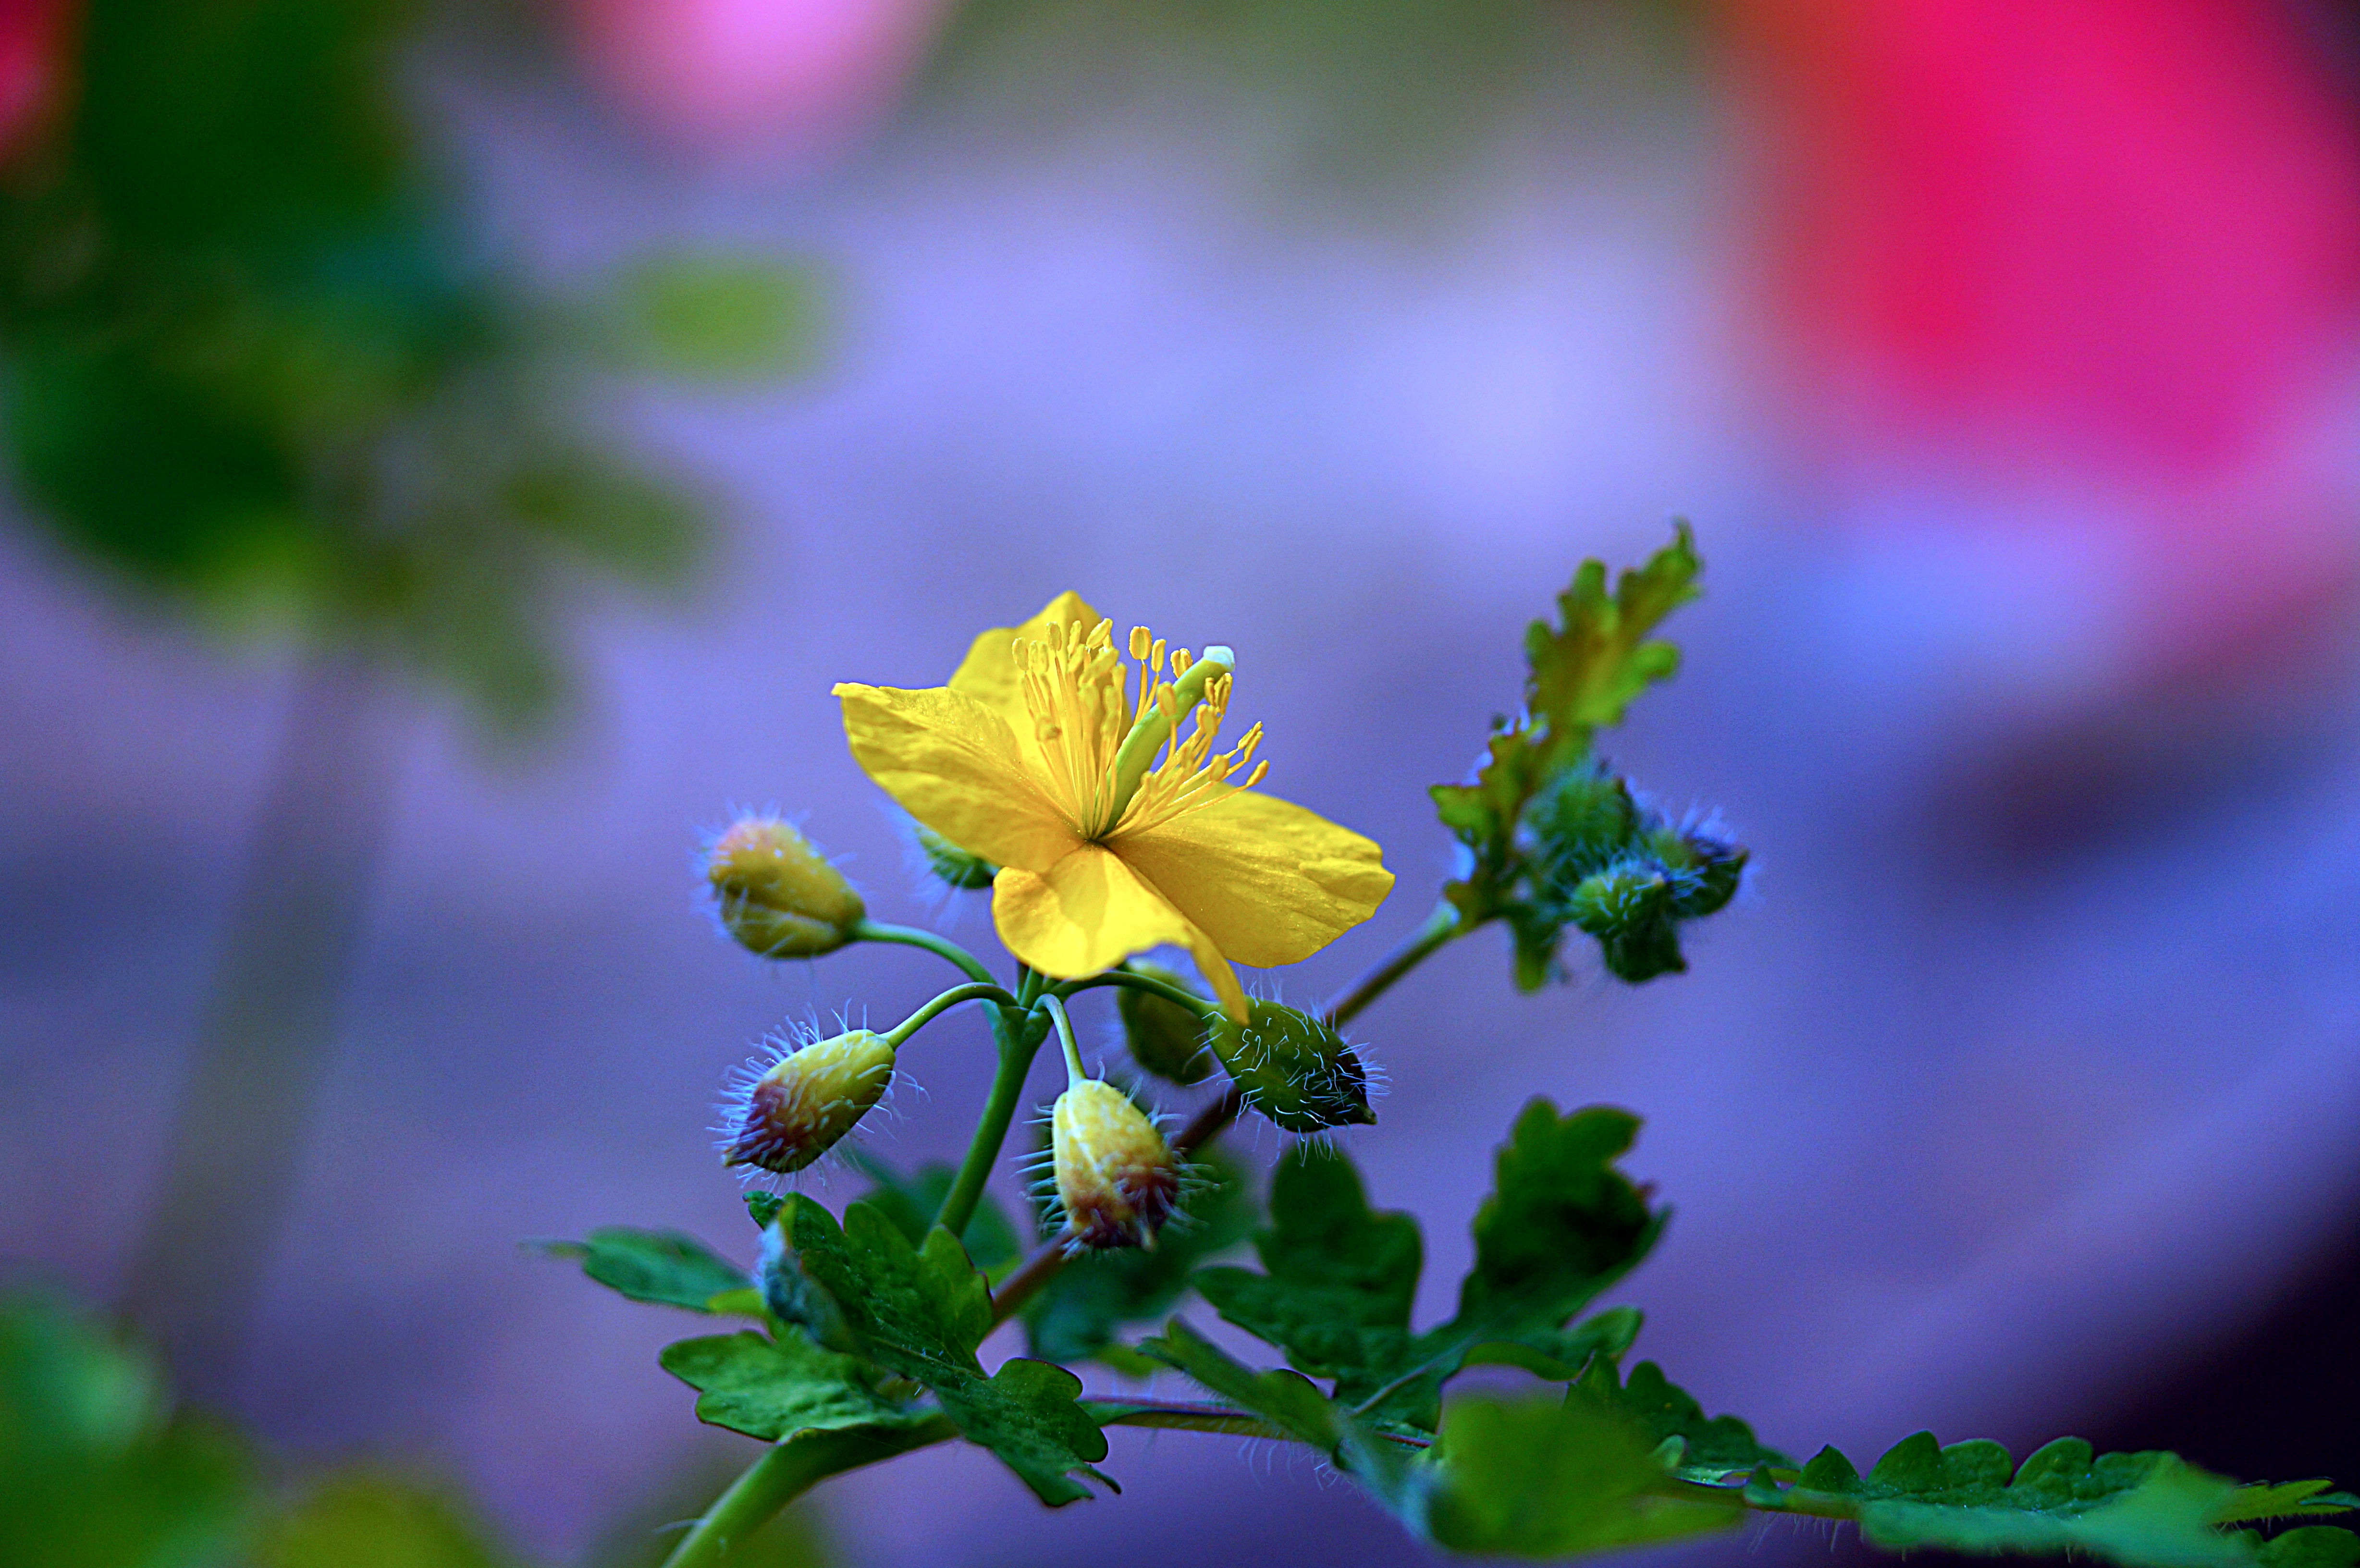
spring flower, spring, flower, suwon, korea, plant, petal, herbaceous plant, flowering plant, annual plant, Pedicel, plant stem, macro photography, malvales, wildflower, hypericaceae, groundcover, four o clock family, electric blue, wood sorrel family, evening primrose family, subshrub, cinquefoil